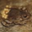
Label: frog